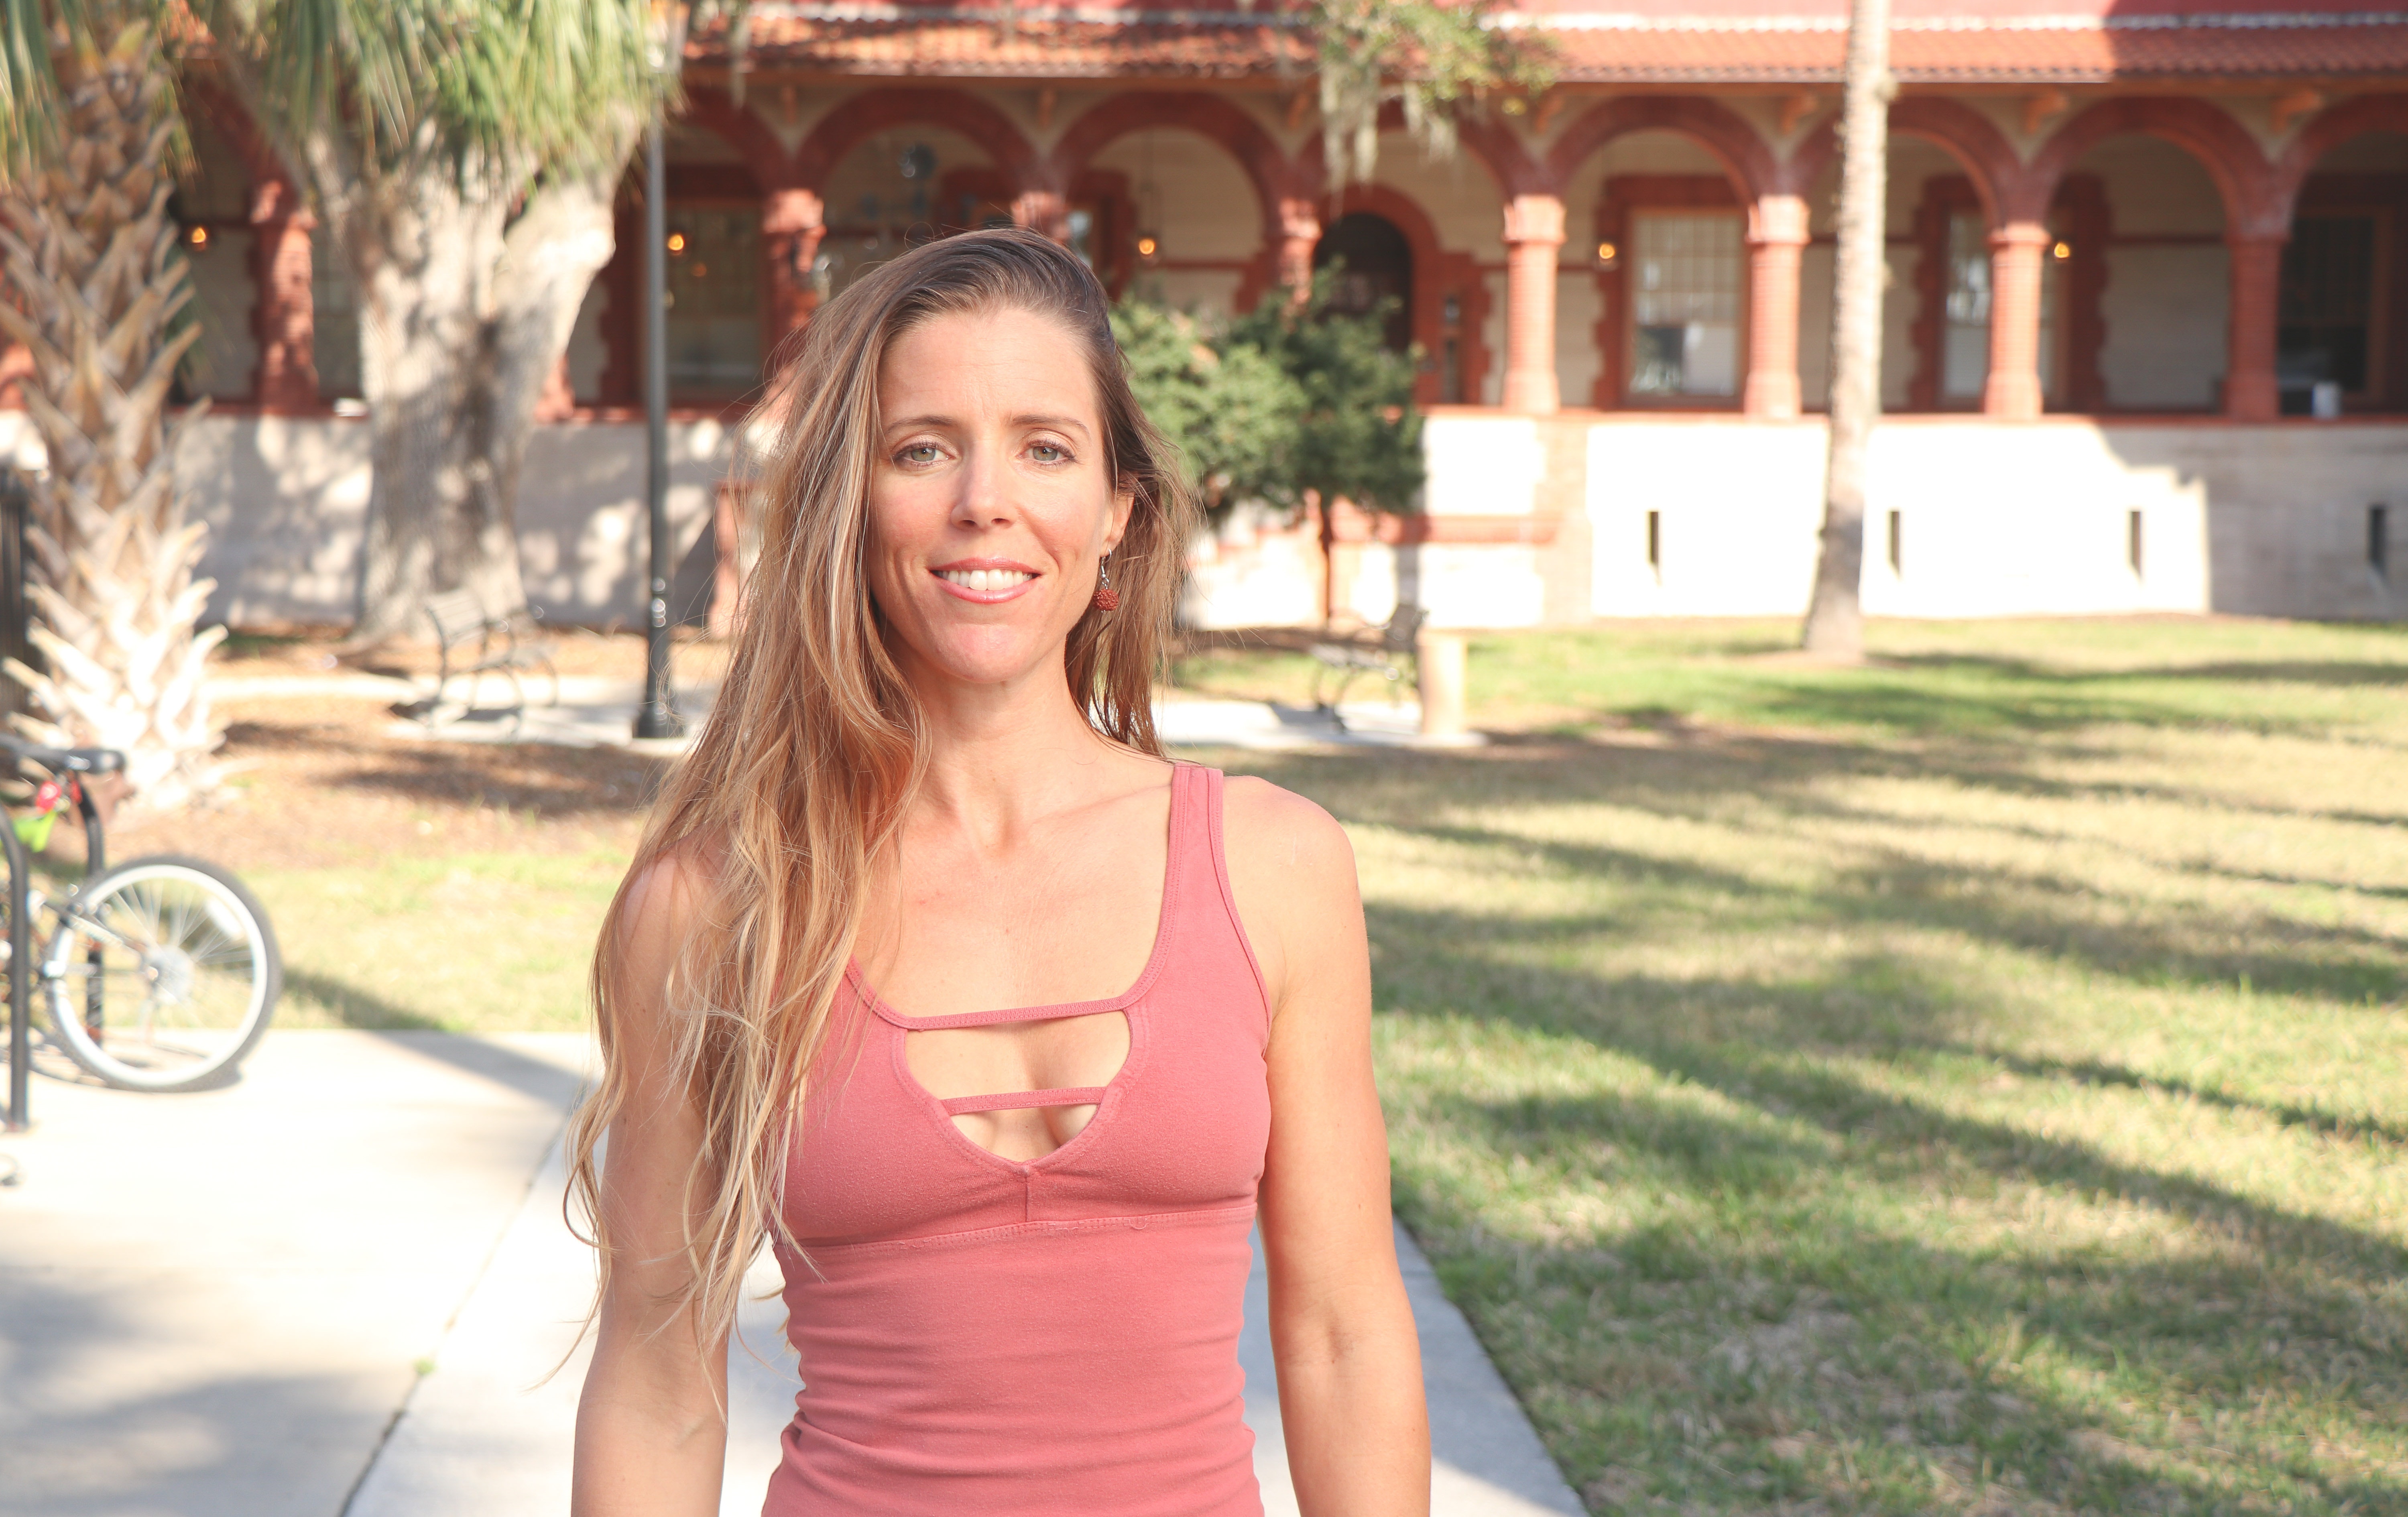
hair, shoulder, photograph, facial expression, beauty, blond, summer, hairstyle, pink, vacation, joint, fun, long hair, smile, leisure, brown hair, dress, leg, grass, photography, temple, black hair, trunk, neck, thigh, happy, abdomen, chest